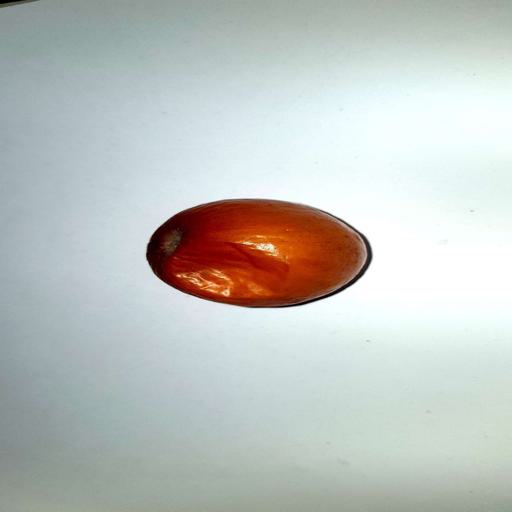
Label: bruised